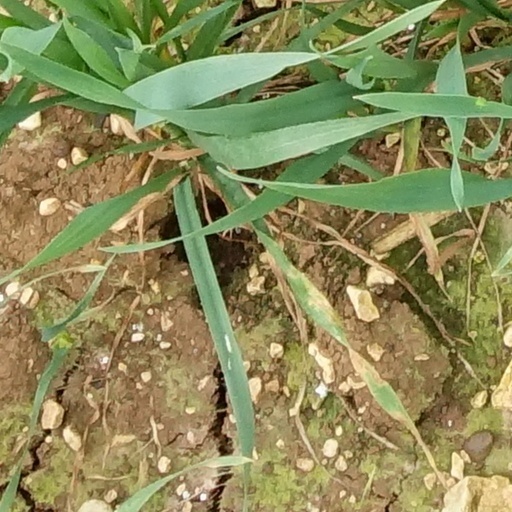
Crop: wheat